History of Palestine

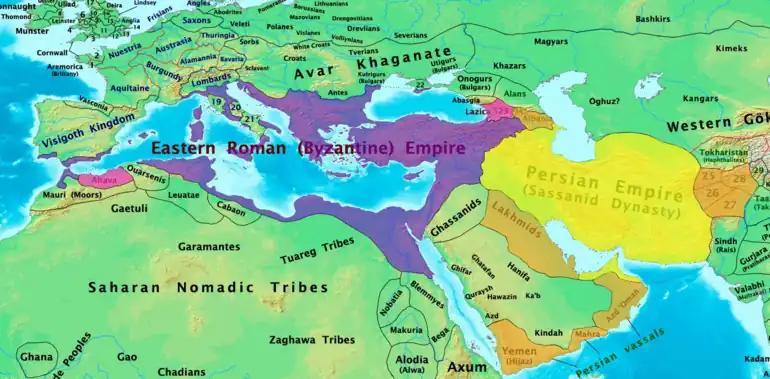
The Byzantine and the Persian Empire in 600

During or after the Bar Kohkba Revolt, Hadrian joined the province of Judea with Galilee and the Paralia to form the new province of Syria Palaestina. Some scholars view these actions as an attempt to disconnect the Jewish people from their homeland, but this theory is debated.